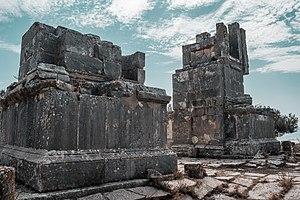
Montants de la porte de l'Est, dont l'arc est écroulé, au bas du village, à 200 m. environ du grand mausolée This is a photo of the protected monument identified by the ID 31-49 in Tunisia.
L'arc de Septime Sévère est un arc de triomphe romain en ruines situé à Dougga, l'antique Thugga, dans le gouvernorat de Béja en Tunisie. Il est dédié à l'empereur Septime Sévère.